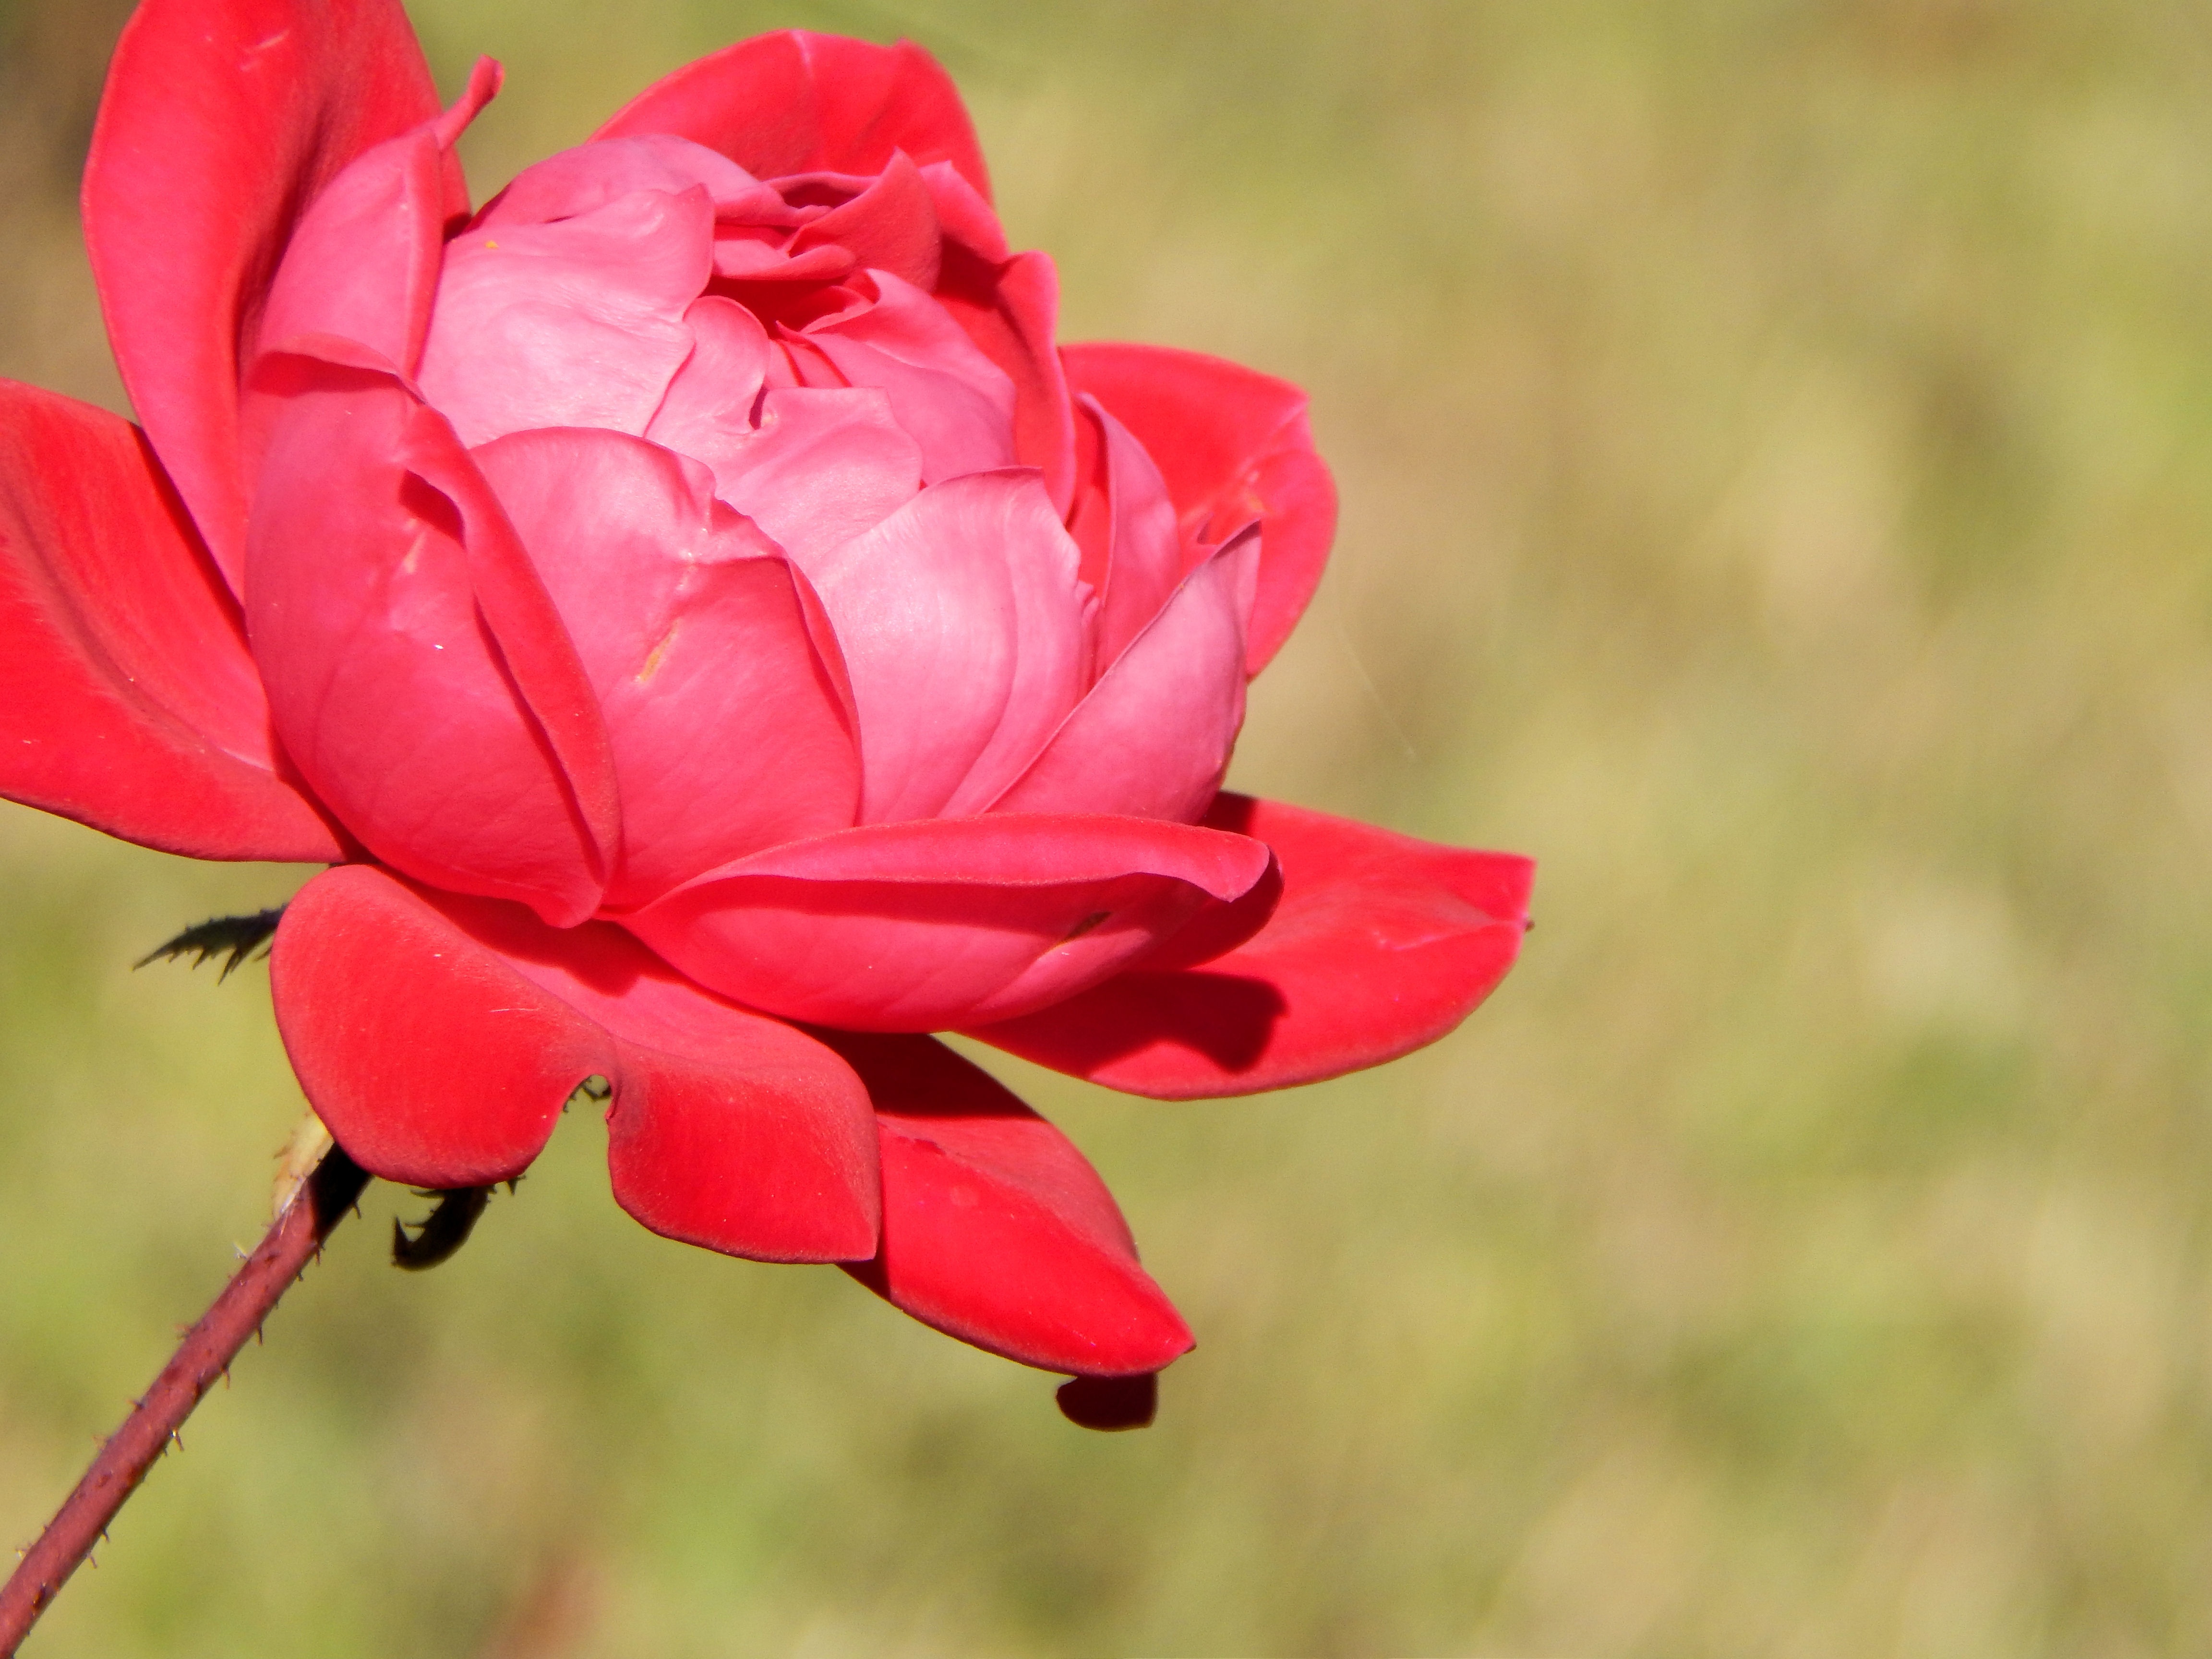
nature, blossom, plant, flower, petal, bloom, floral, rose, spring, red, pink, flora, petals, bud, macro photography, flowering plant, garden roses, rose family, plant stem, land plant